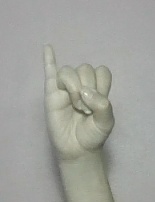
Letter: meem